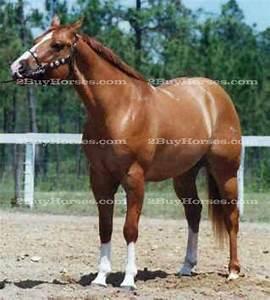
horse